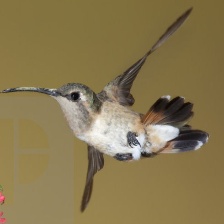
Species: LUCIFER HUMMINGBIRD
Scientific name: CALOTHORAX LUCIFER
ImageNet parent category: hummingbird